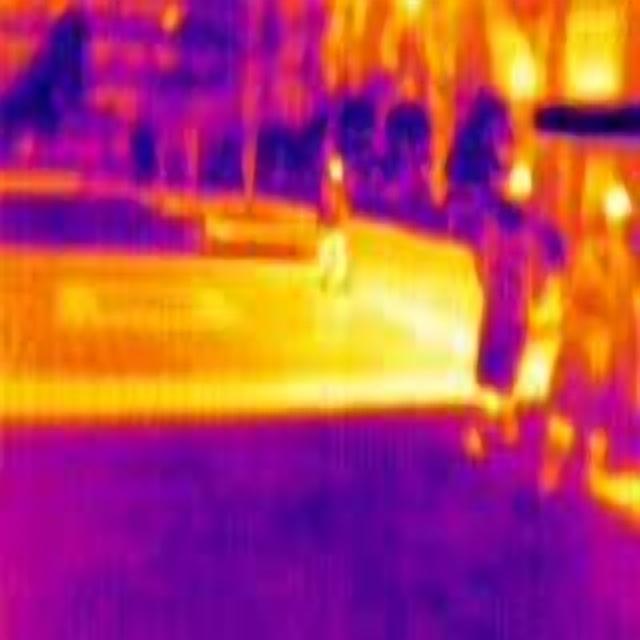
Detected objects:
label: person
label: person
label: person